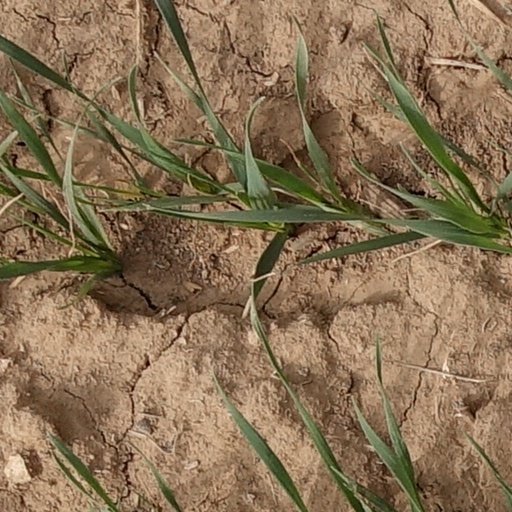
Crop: wheat